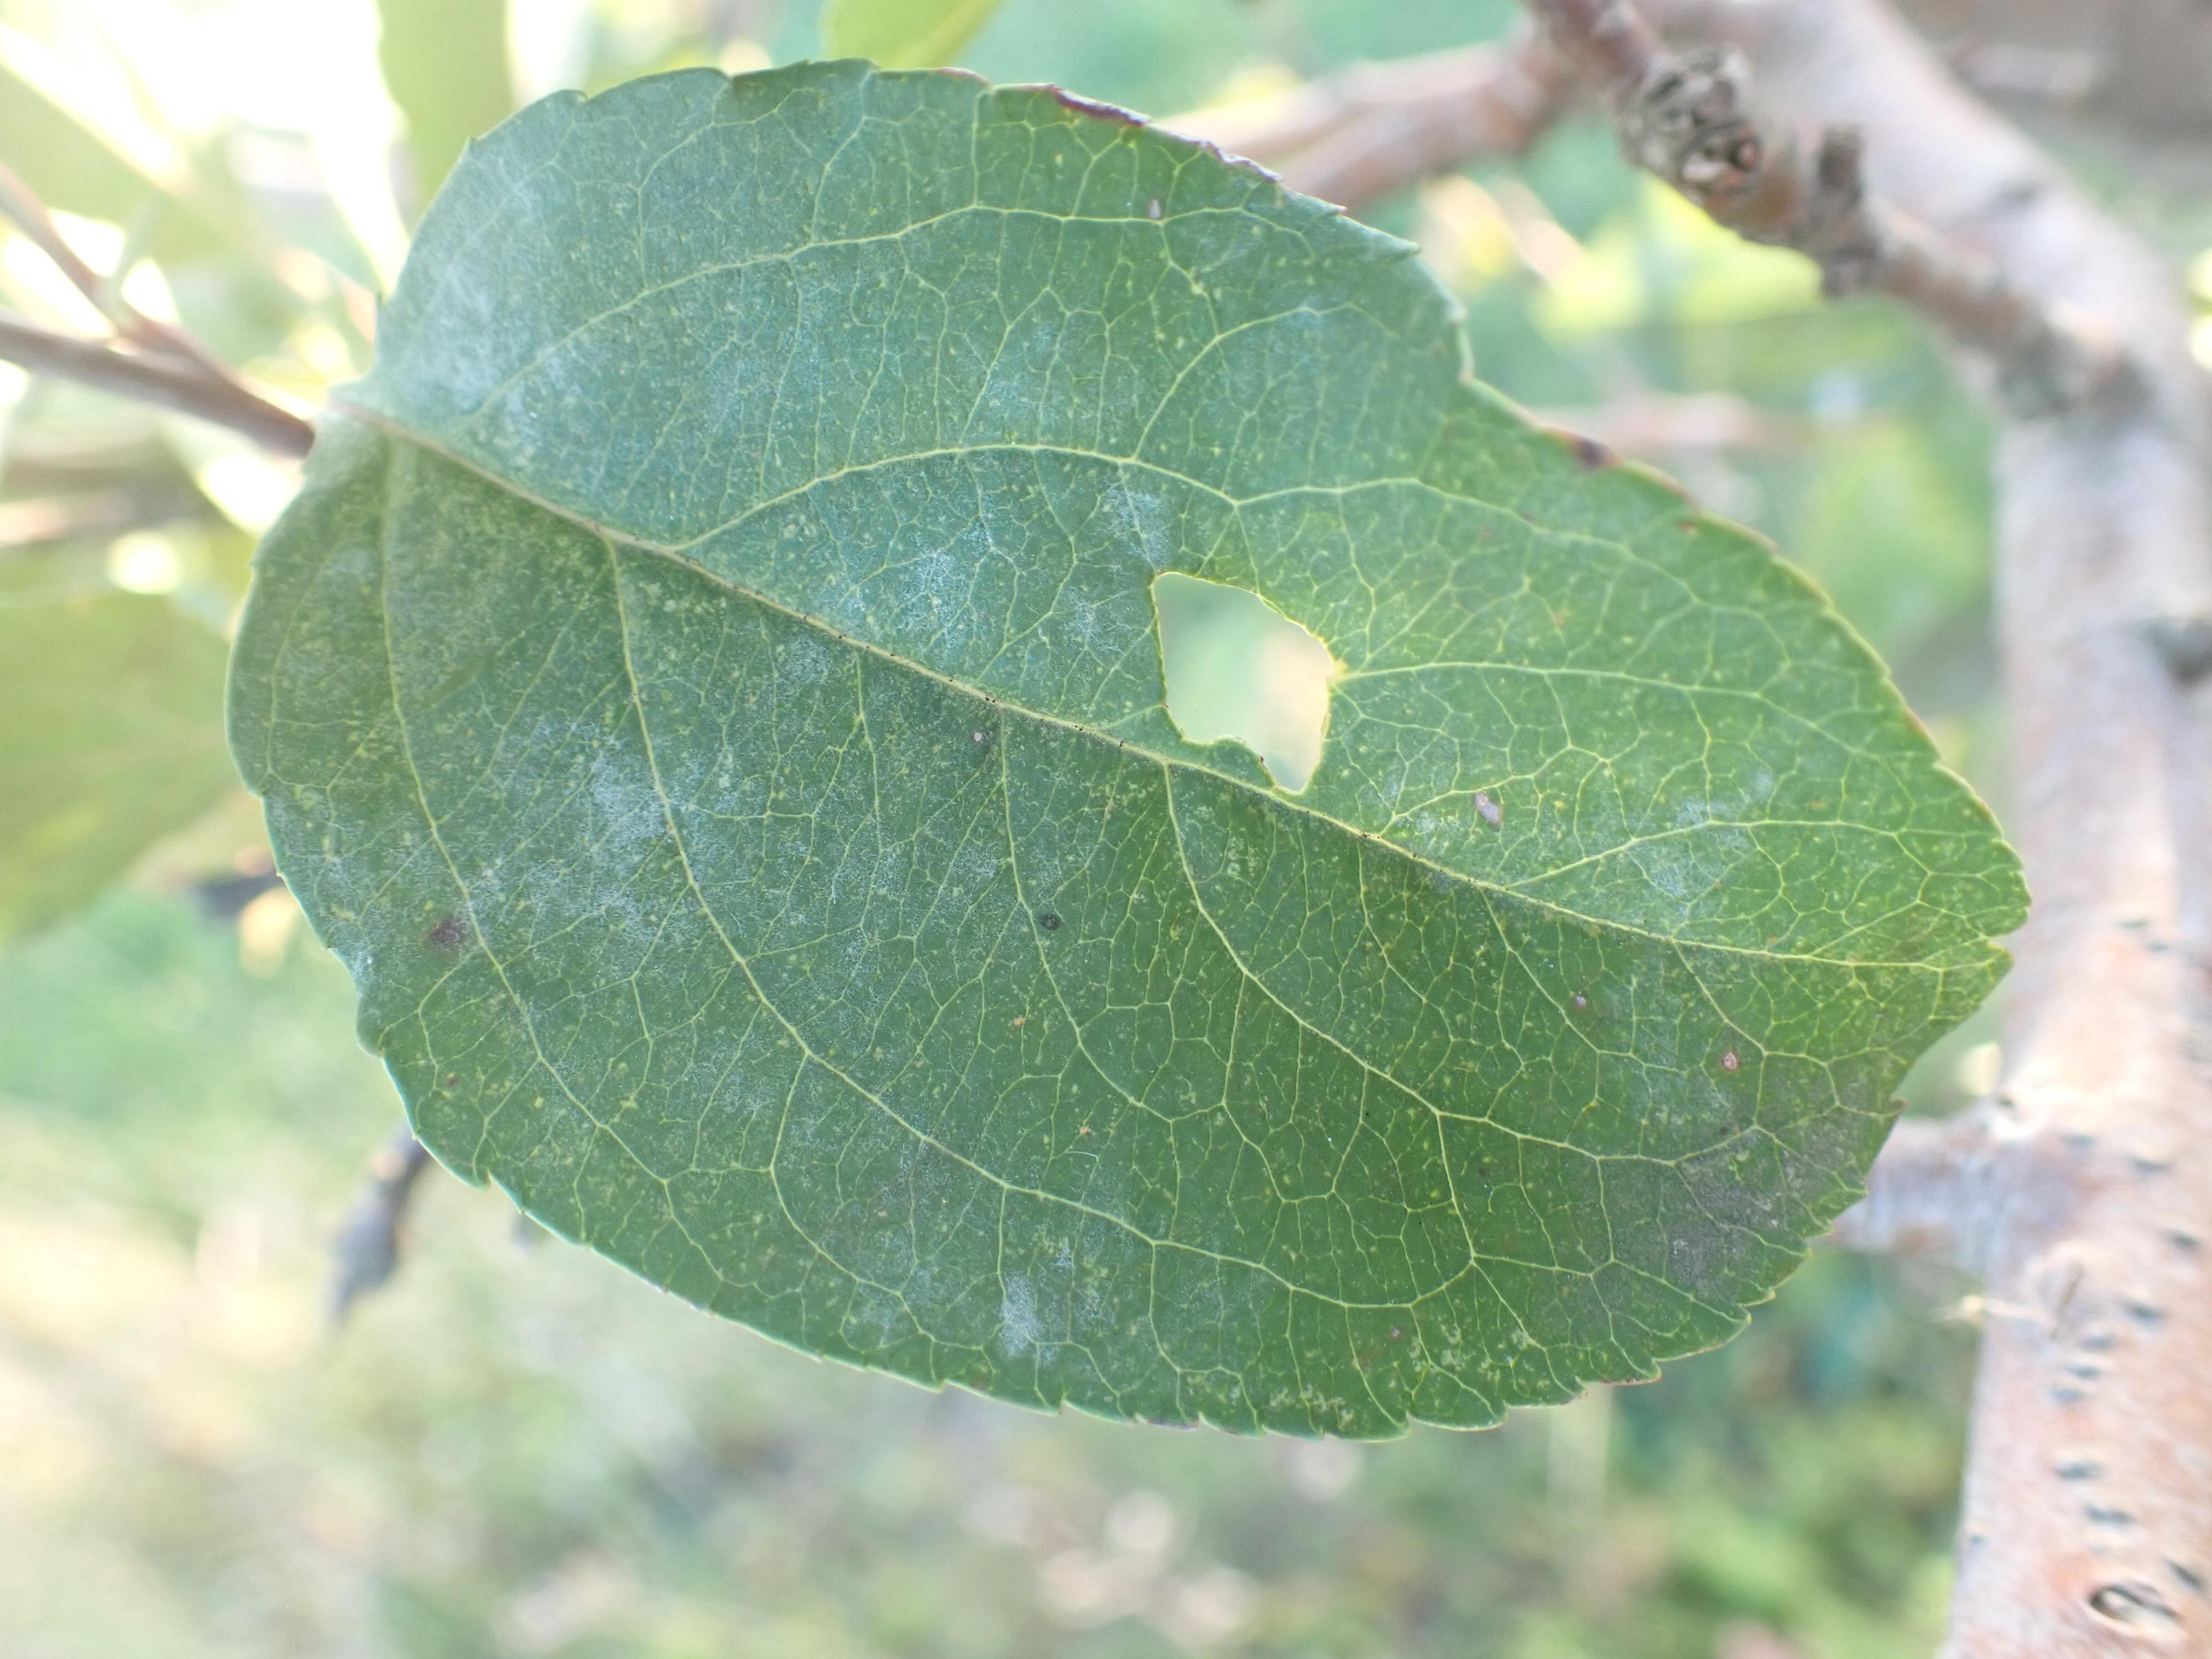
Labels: powdery_mildew